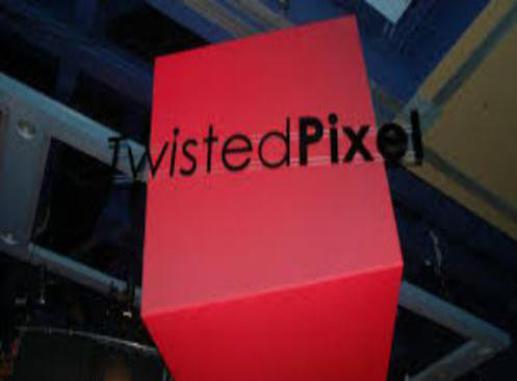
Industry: Others